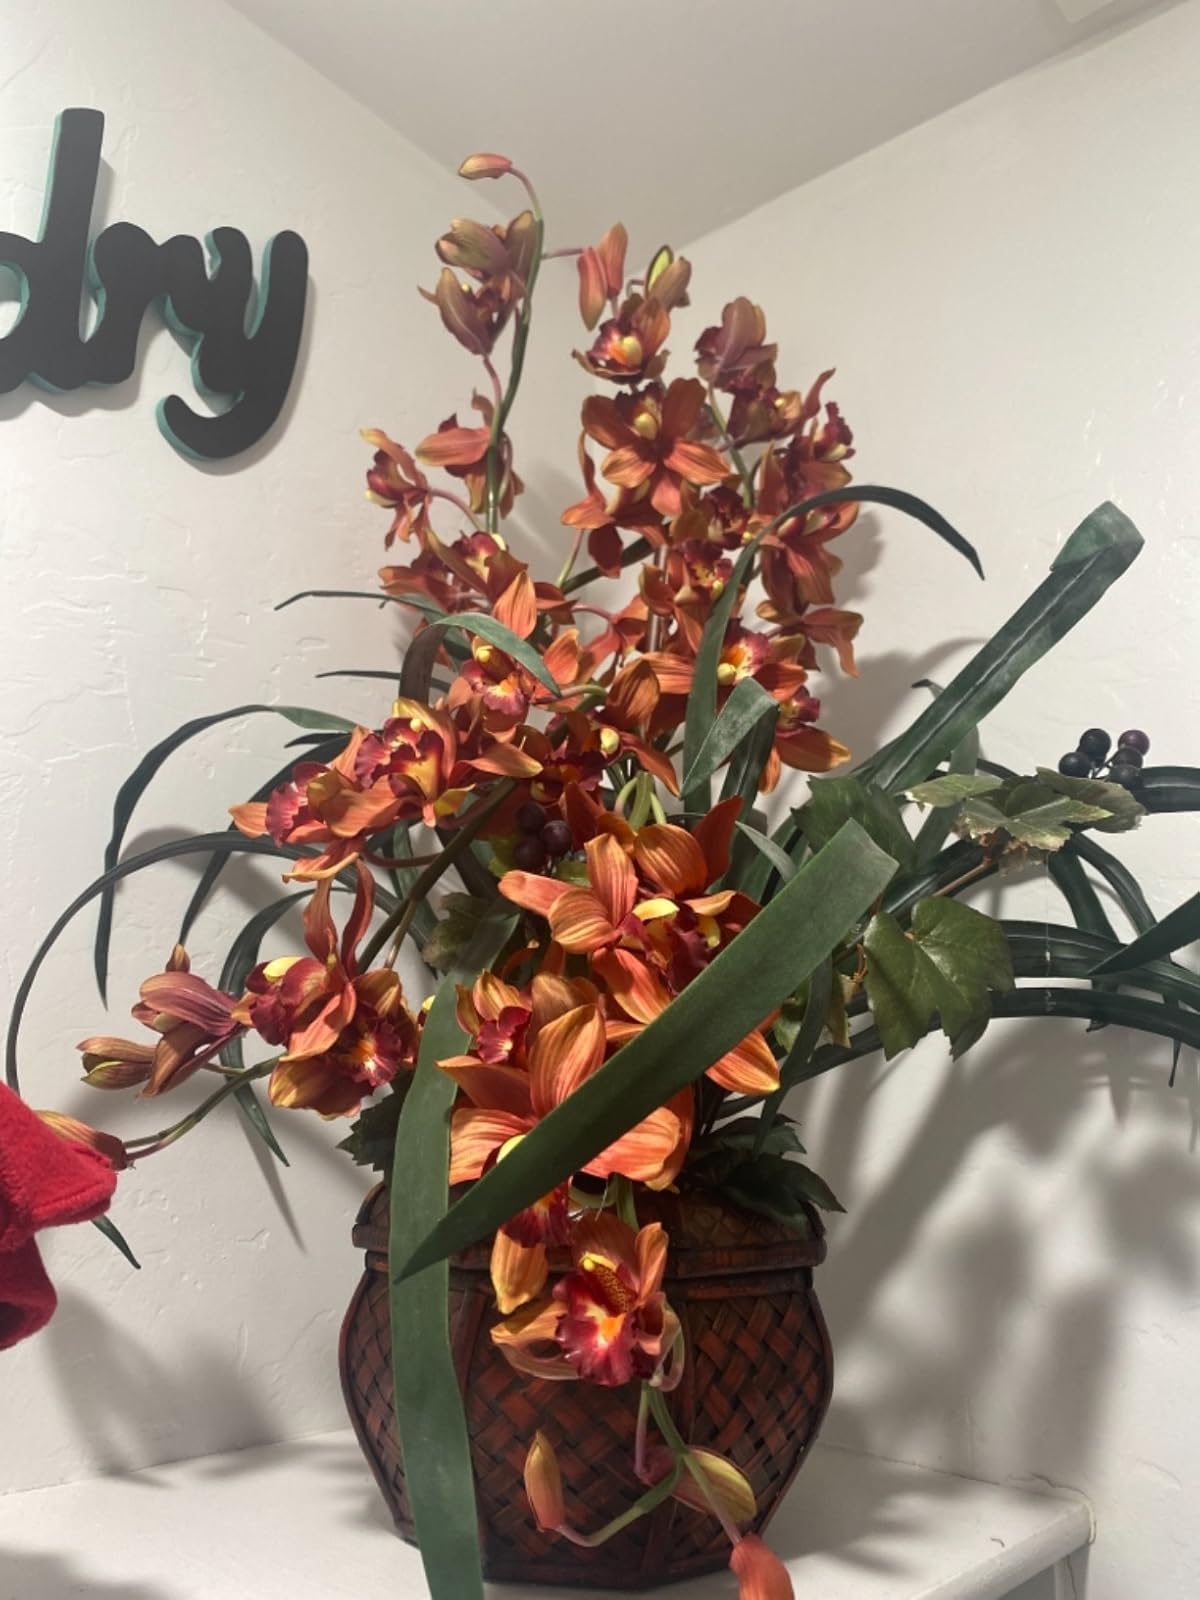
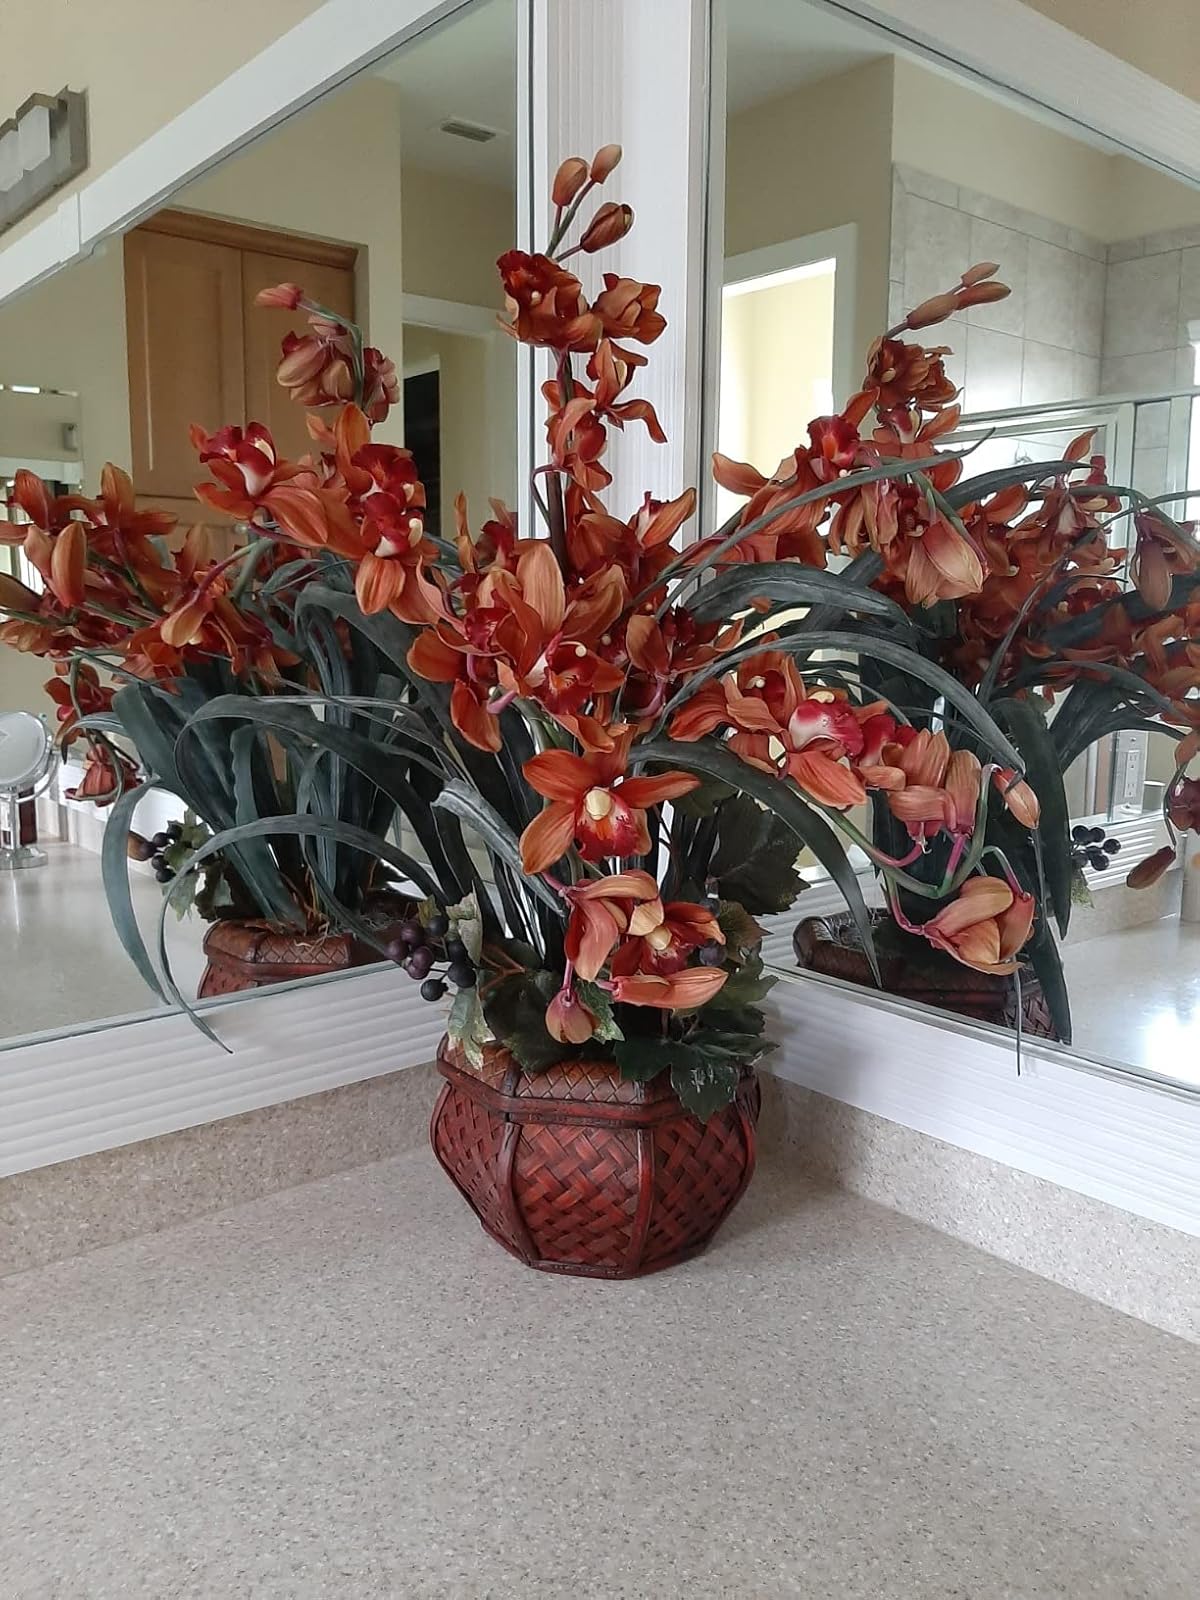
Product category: vase
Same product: yes